Raffaele de Ferrari

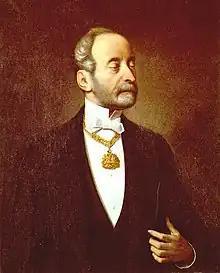
Luigi Raffaele De Ferrari (1876) by Giuseppe Isola

Marquis Raffaele Luigi De Ferrari, Prince of Lucedio, Duke of Galliera (6 July 1803 – 23 November 1876) was an Italian philanthropist and politician.